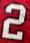
Number: 2